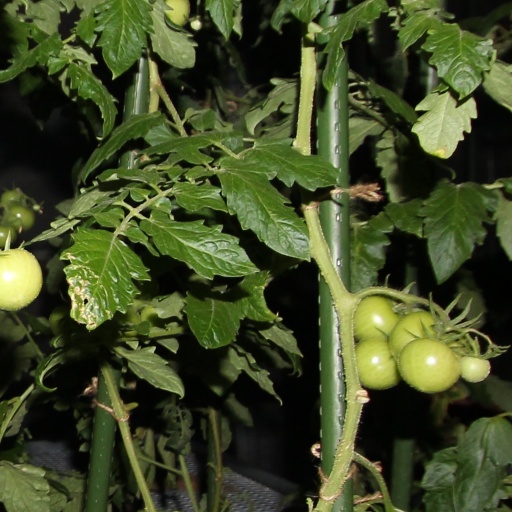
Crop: tomato